Susan Lawrence Dana

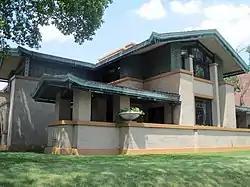
Dana Thomas House by Frank Lloyd Wright

Susan Lawrence Dana is notable as one of the few women to engage with Frank Lloyd Wright as an architect at this point in his career. However, Lawrence Dana’s bold design sensibilities, paired with a staid commitment to advancing social justice for women and within the African American community through political involvement, thus mark her as a truly unique and progressive patron of architecture at the turn of the century. The project grew and became a blonde Roman brick mansion with 35 rooms on 16 different levels. An anomaly in Springfield, the Dana Thomas House is a masterpiece that still stands today as one of Wright's finest Prairie designs.